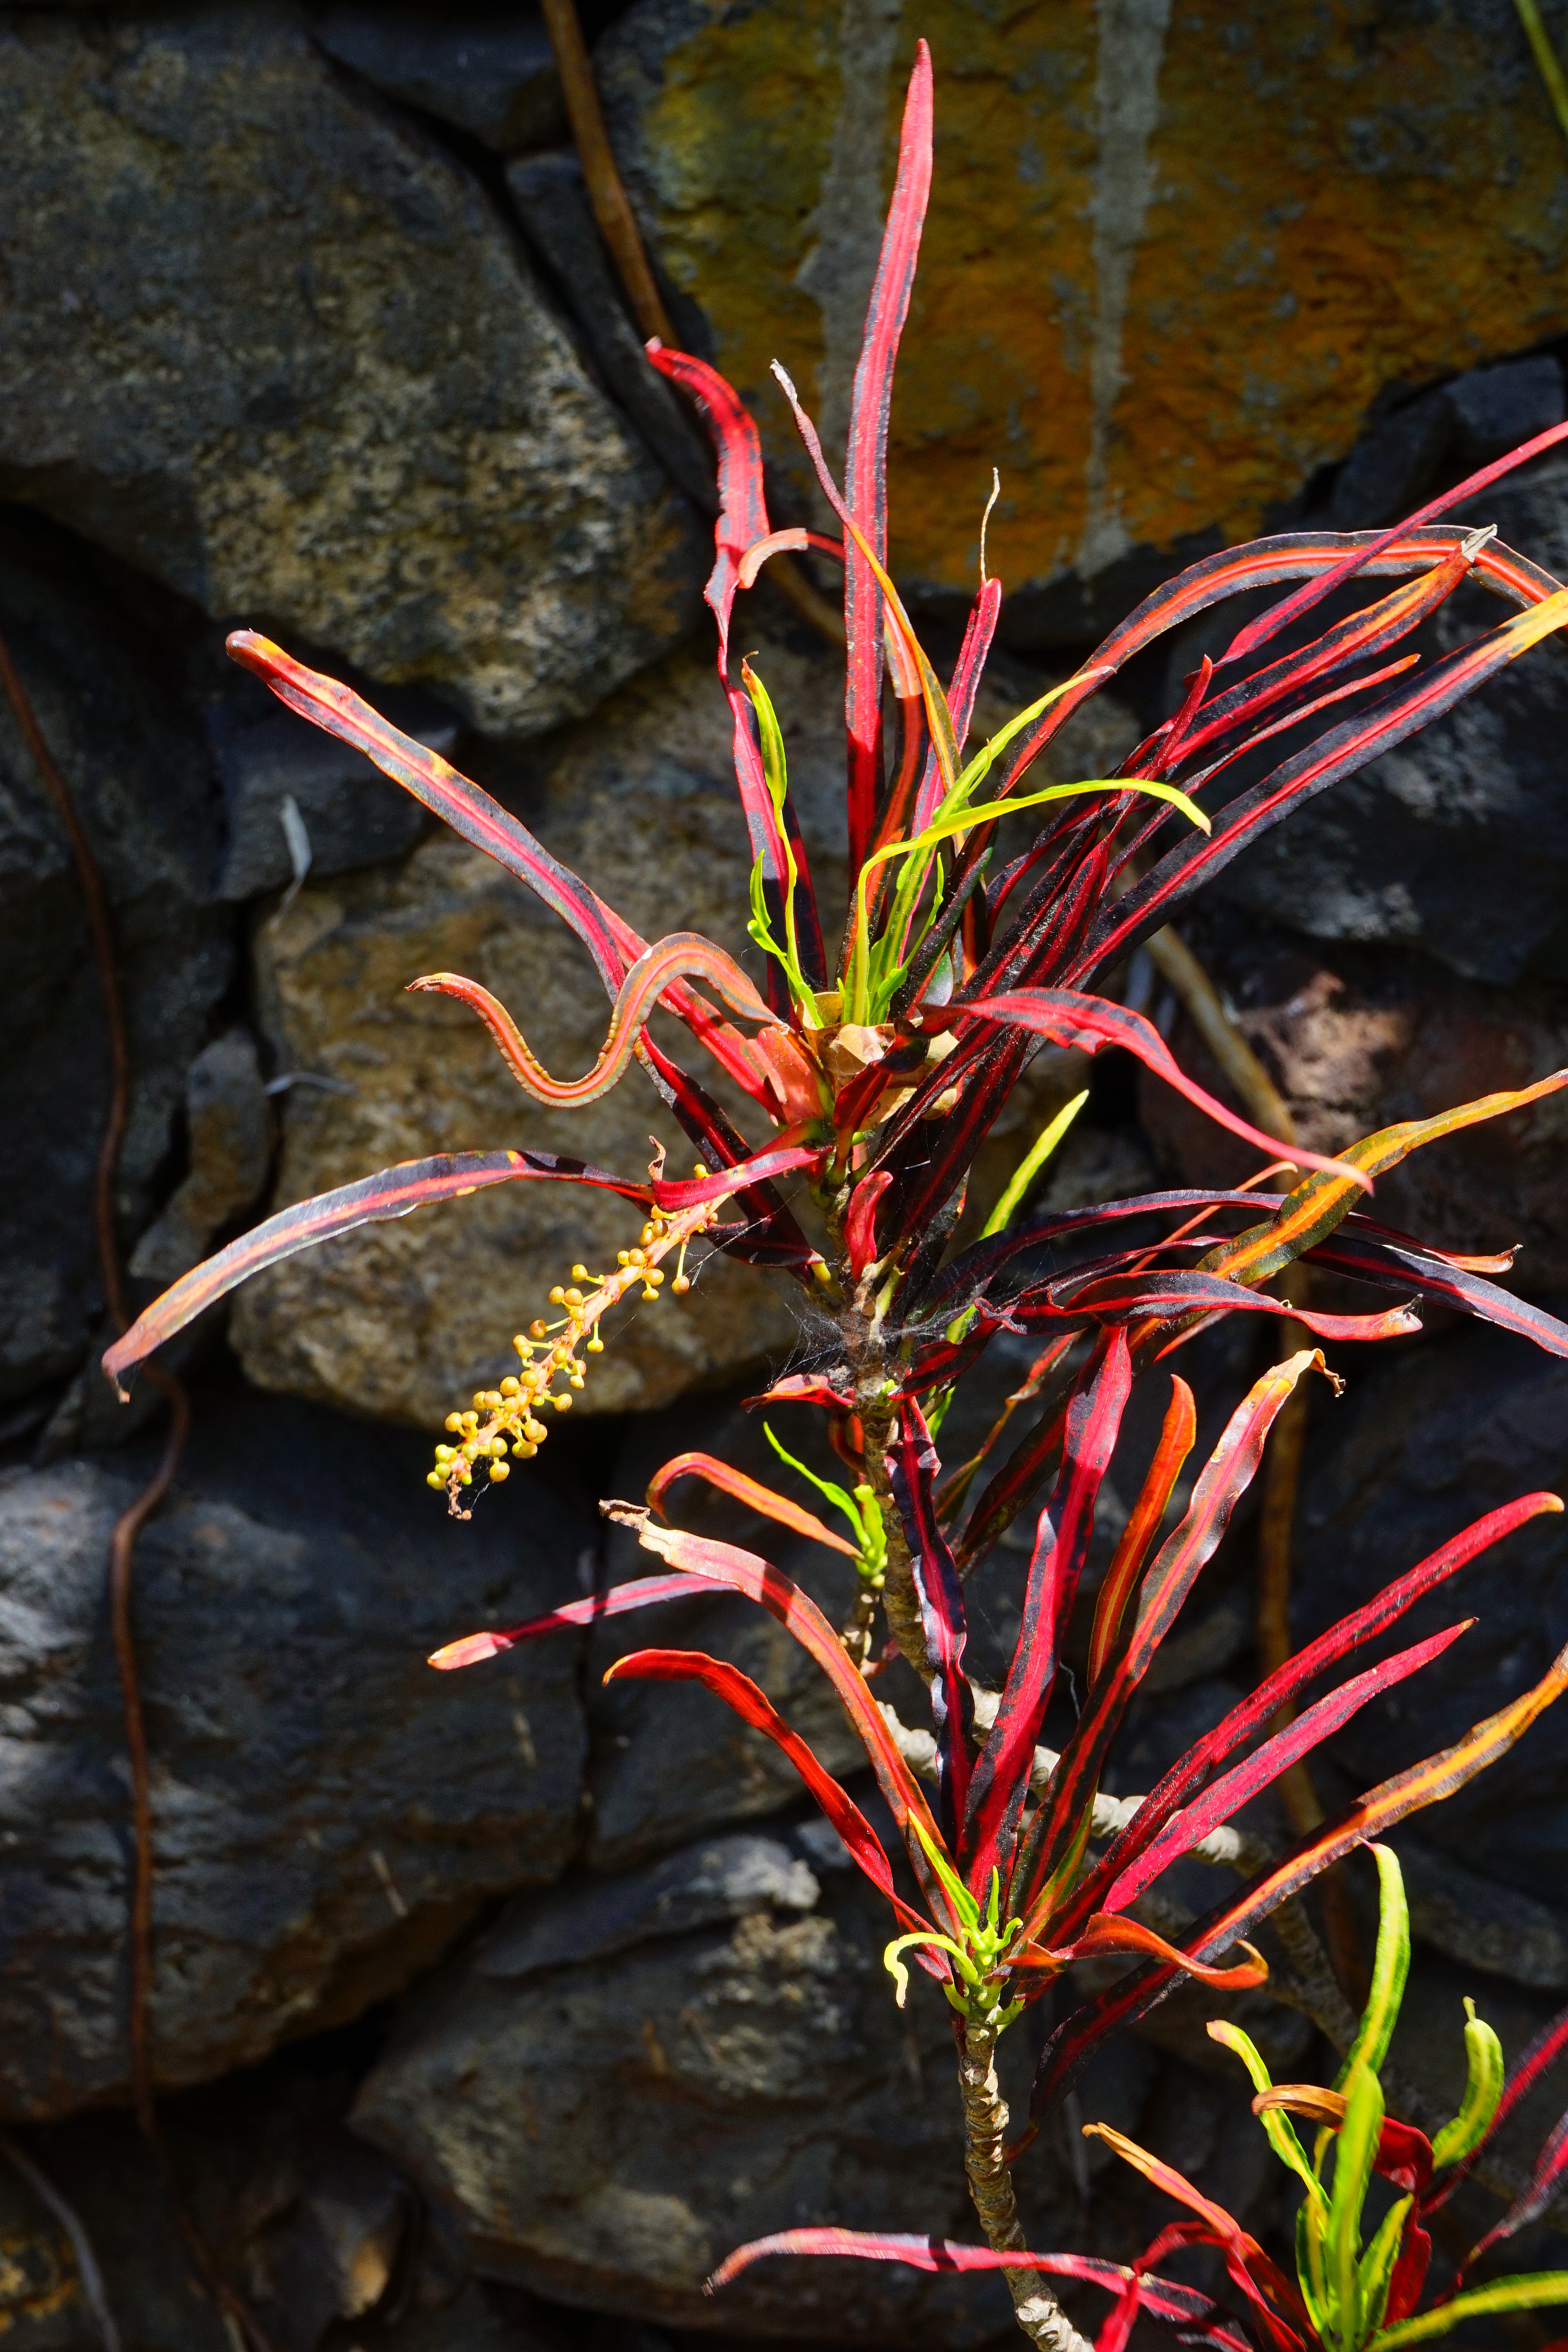
tree, nature, plant, leaf, flower, narrow, green, red, jungle, tropical, color, autumn, botany, colorful, flora, leaves, long, bright, exotic, slim, croton, macro photography, ornamental plant, inflorescence, oblong, spurge family, codiaeum, euphorbiaceae, codiaeum variegatum, wonderful shrub, cancer flower, zanzibar croton, codiaeum variegatum zanzibar, racemose inflorescence